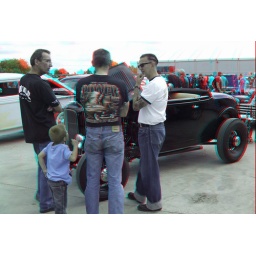
Chatting Shoreham aircraft museum @ Ruxley manor in anaglyph 3D stereo red blue glasses to view